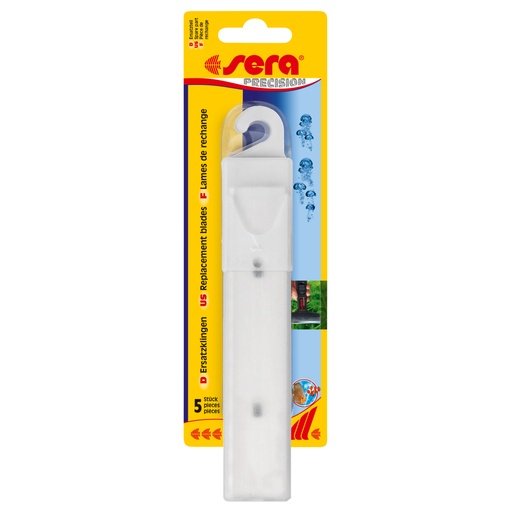
Sera Ersatzklingen für Precision Scheibenreiniger Algenreiniger TOP
Brand: Sera
Sera Ersatzklingen für Scheibenreiniger Artikelbeschreibung: für sera Scheibenreiniger Einseitig geschliffene Klingen aus Edelstahl Inhalt: 5 Stück im Kunststoffköcher Versandinformationen: Der Versand erfolgt am gleichen Werktag bei Zahlungseingang bis 12:00 Uhr. Bei Zahlungseingang nach 12:00 Uhr wird die Ware gleich am nächsten Werktag versendet. Besuchen Sie auch unseren eBay-Onlineshop, da bieten wir eine große Auswahl von 3.000 Artikeln aus den Bereichen Süß- und Meerwasser Aquaristik, Terraristik sowie dem Gartenteich-Bedarf an. Marke: sera Manufacturer: sera GmbH Borsigstr. 49 DE-52525 Heinsberg Email: info@sera.de
Category: Animals & Pet Supplies > Pet Supplies > Fish & Aquatic Supplies > Aquarium Cleaning Supplies > Scrub Pads